Maurizio Acerbo

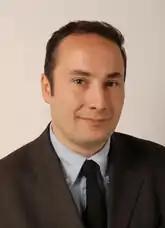
Official portrait, 2006

Maurizio Acerbo (born 4 December 1965 in Pescara), is an Italian politician and the current Secretary of the Communist Refoundation Party.